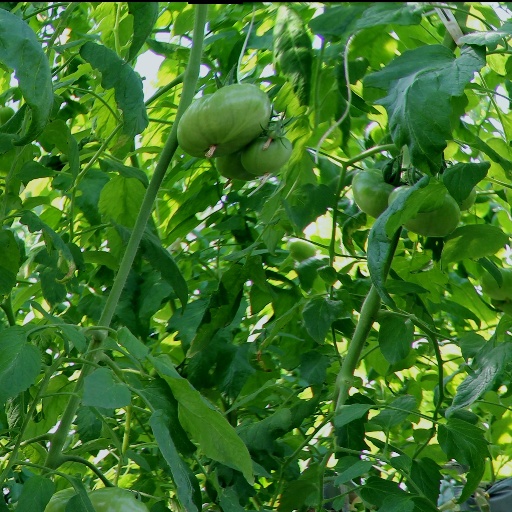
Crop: tomato